Fluorescent tag

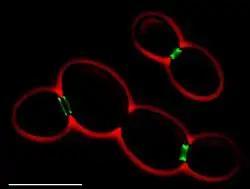
"S. cerevisiae" septins revealed with fluorescent microscopy utilizing fluorescent labeling

In molecular biology and biotechnology, a fluorescent tag, also known as a fluorescent label or fluorescent probe, is a molecule that is attached chemically to aid in the detection of a biomolecule such as a protein, antibody, or amino acid. Generally, fluorescent tagging, or labeling, uses a reactive derivative of a fluorescent molecule known as a fluorophore. The fluorophore selectively binds to a specific region or functional group on the target molecule and can be attached chemically or biologically. Various labeling techniques such as enzymatic labeling, protein labeling, and genetic labeling are widely utilized. Ethidium bromide, fluorescein and green fluorescent protein are common tags. The most commonly labelled molecules are antibodies, proteins, amino acids and peptides which are then used as specific probes for detection of a particular target.